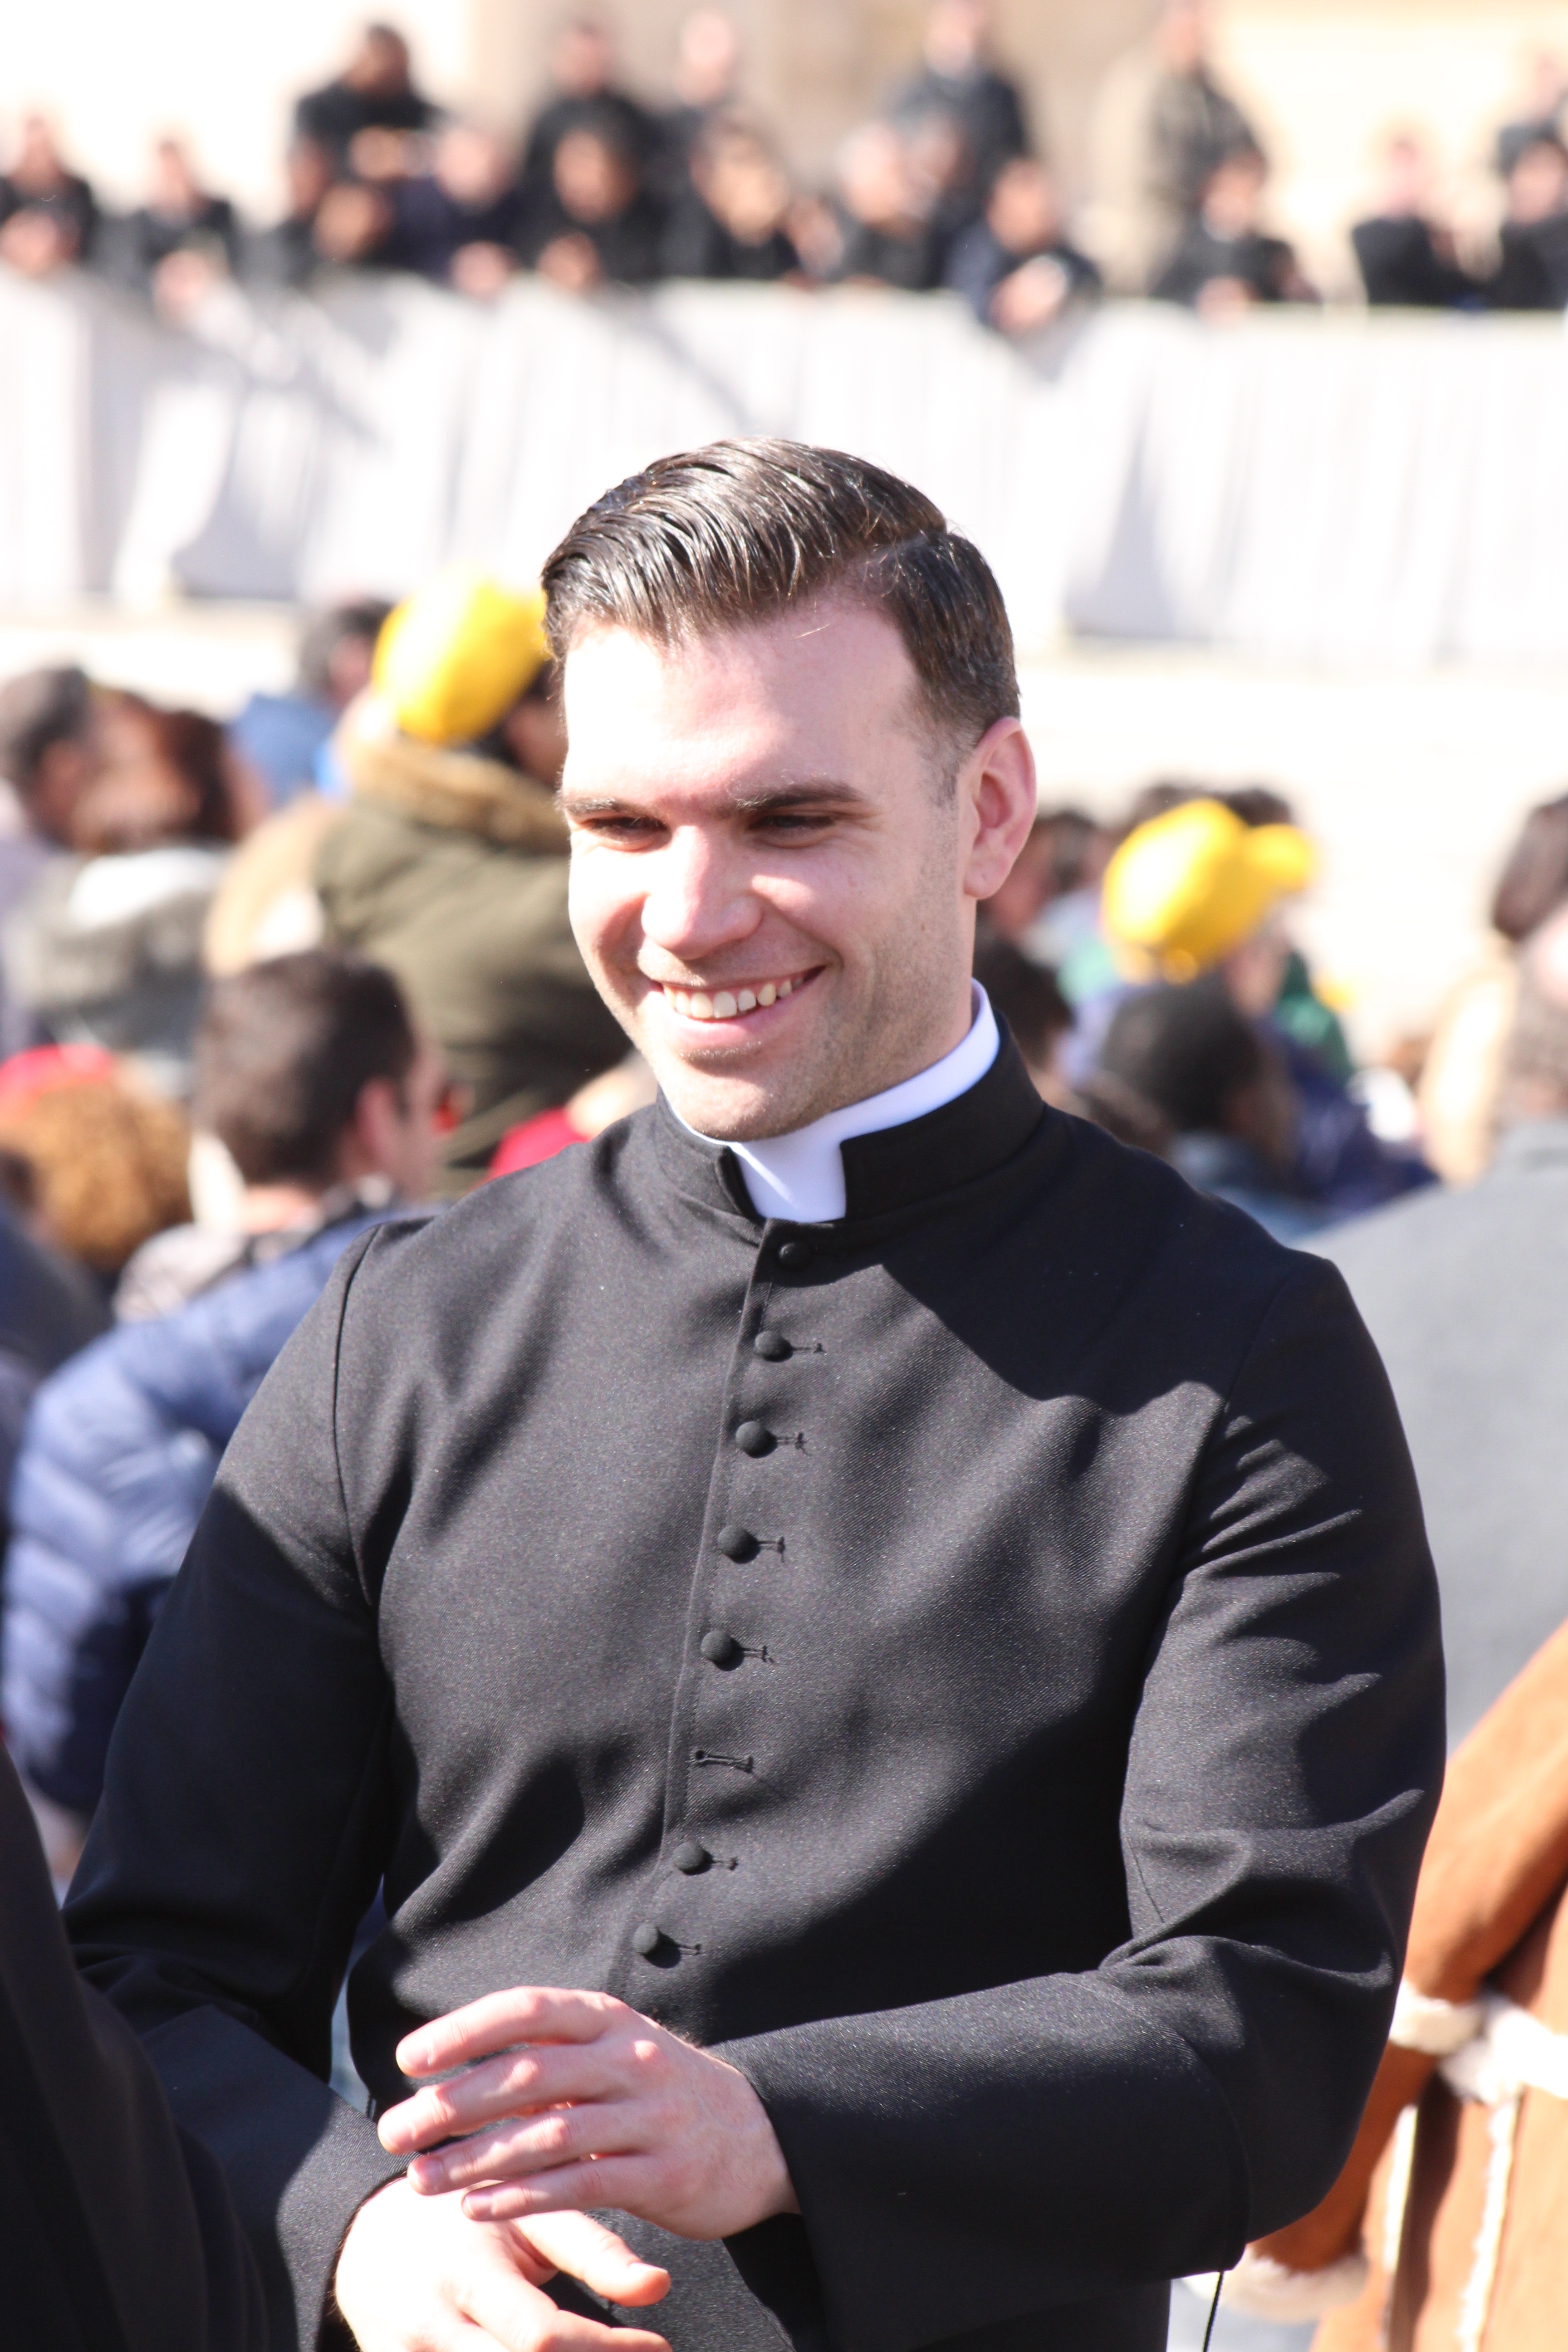
man, young, human, fashion, priest